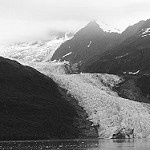
Label: B & W